Self-tiling tile set

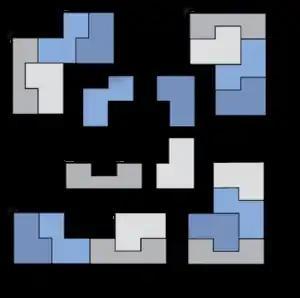
Figure 2: A setiset with duplicated piece.

From the above definition it follows that a setiset composed of "n" identical pieces is the same thing as a 'self-replicating tile' or rep-tile, of which setisets are therefore a generalization. Setisets using "n" distinct shapes, such as Figure 1, are called "perfect". Figure 2 shows an example for "n" = 4 which is "imperfect" because two of the component shapes are the same.